Marie Lloyd

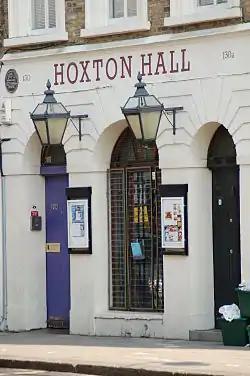
Hoxton Hall (formerly the Blue Ribbon Gospel Temperance Mission)

On 9 May 1885, at the age of 15, Lloyd made her professional solo stage début at the Grecian music hall (in the same premises as the Eagle Tavern), under the name "Matilda Wood". She performed "In the Good Old Days" and "My Soldier Laddie", which proved successful, and earned her a booking at the Sir John Falstaff music hall in Old Street where she sang a series of romantic ballads. Soon after this, she chose the stage name Bella Delmere and appeared on stage in costumes designed by her mother. Her performances were a success, despite her singing other artists' songs without their permission, a practice which brought her a threat of an injunction from one of the original performers. News of her act travelled; that October, she appeared at Collins's Music Hall in Islington in a special performance to celebrate the theatre's refurbishment, the first time she had appeared outside Hoxton, and two months later, she was engaged at the Hammersmith Temple of Varieties and the Middlesex Music Hall in Drury Lane. On 3 February 1886, she appeared at the prestigious Sebright Music Hall in Bethnal Green, where she met George Ware, a prolific composer of music hall songs. Ware became her agent and, after a few weeks, she began performing songs purchased from little-known composers. As her popularity grew, Ware suggested that she change her name. "Marie" was chosen for its "posh" and "slightly French" sound, and "Lloyd" was taken from an edition of "Lloyd's Weekly Newspaper".